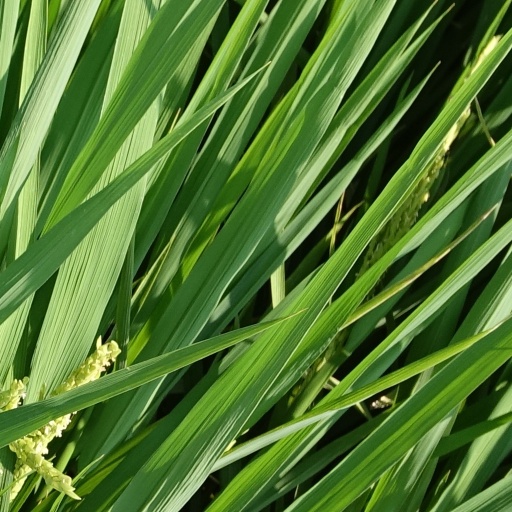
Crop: rice